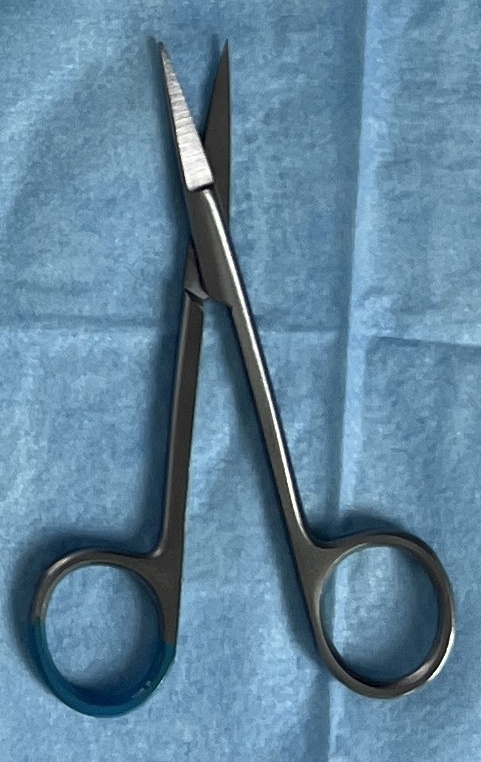
Hinged instrument state: open